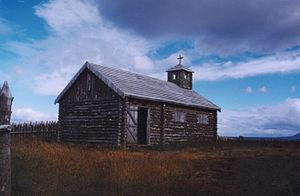
Fort Bulnes est le site historique d'un ancien fort situé dans la région de Magallanes et de l'Antarctique chilien, sur la péninsule de Brunswick, au Chili. Le site est à 62 km au sud de Punta Arenas et à 2 km au sud de Puerto del Hambre sur la rive occidentale du détroit de Magellan.